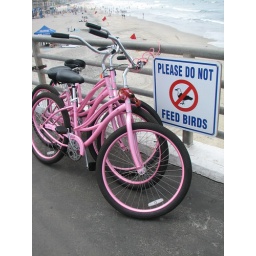
pink bikes by the ocean.